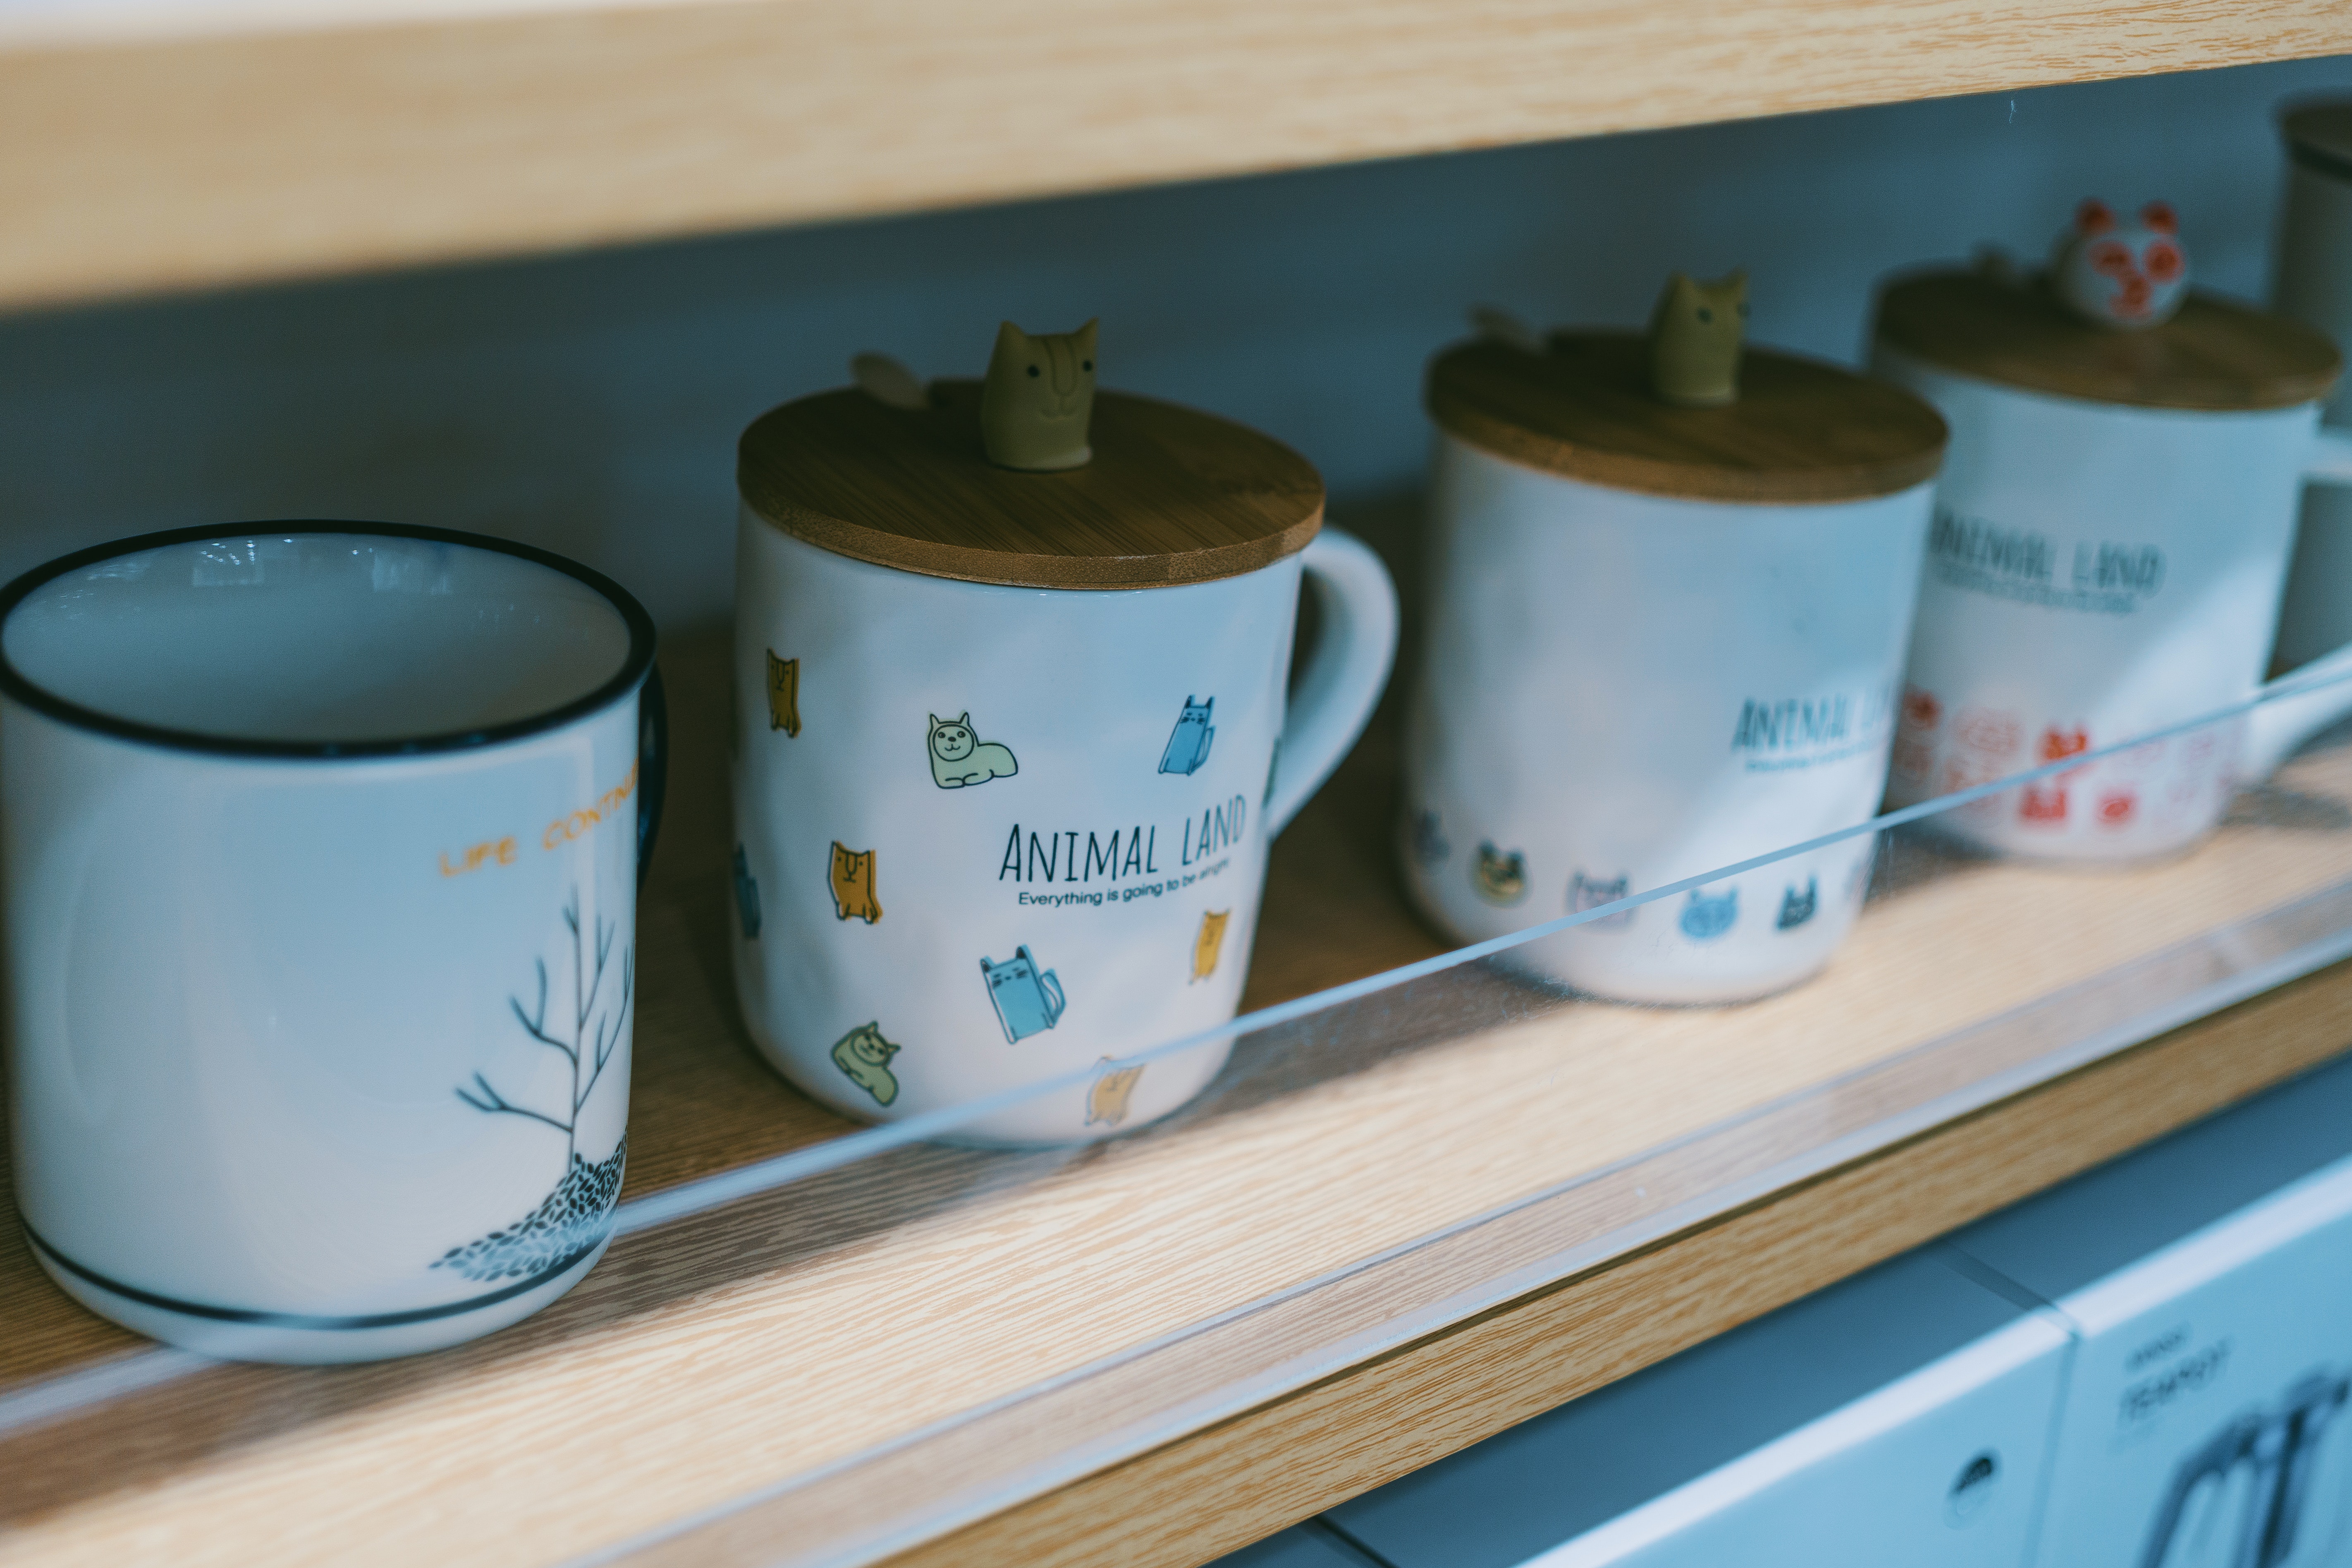
cup, room, shelf, tableware, coffee cup